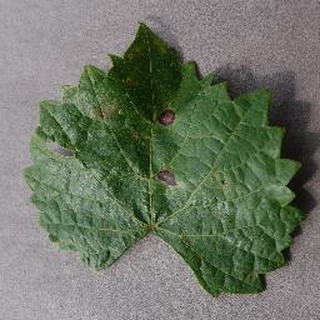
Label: grape_black_rot